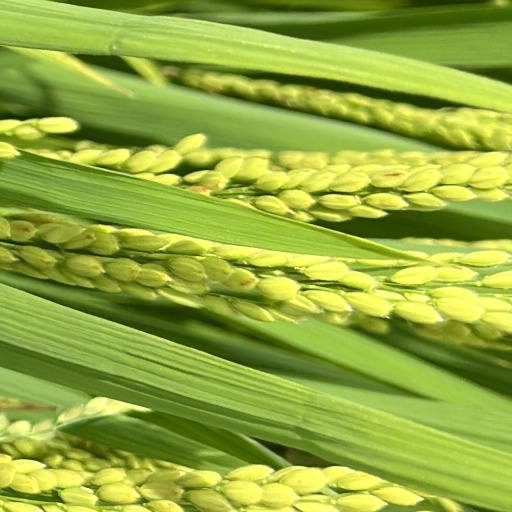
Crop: rice